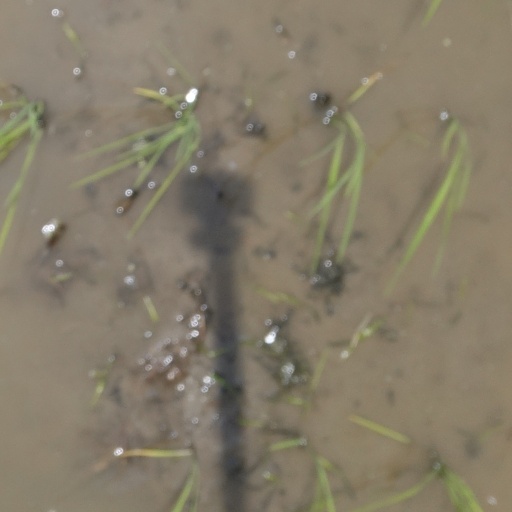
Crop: rice